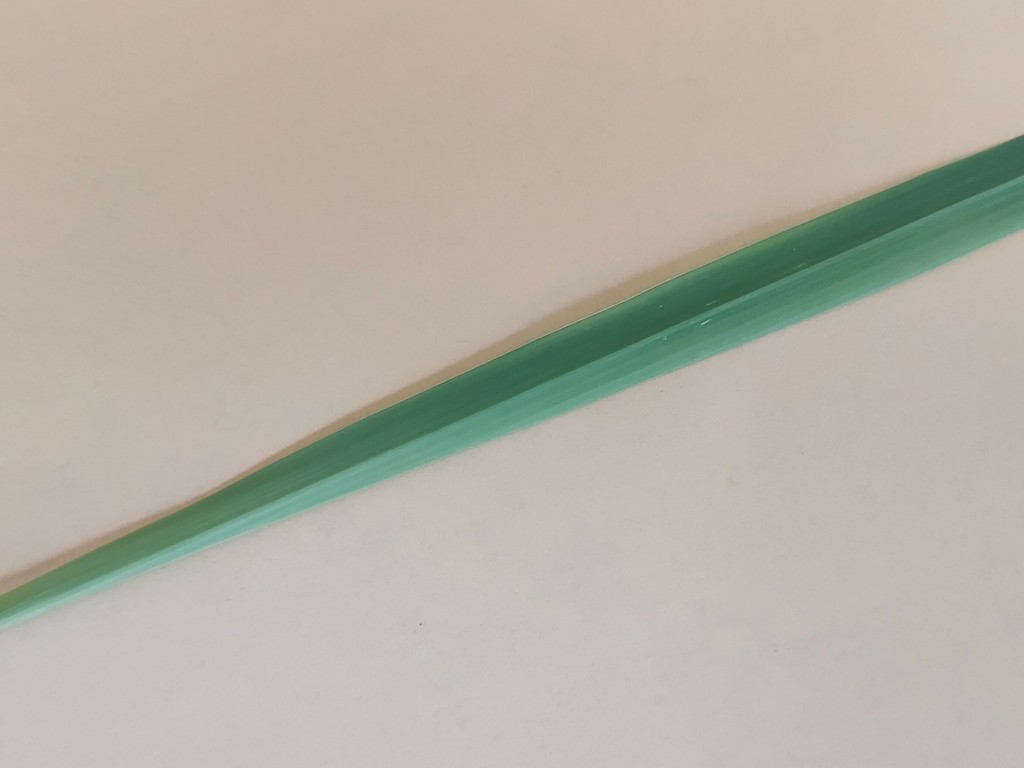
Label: Healthy